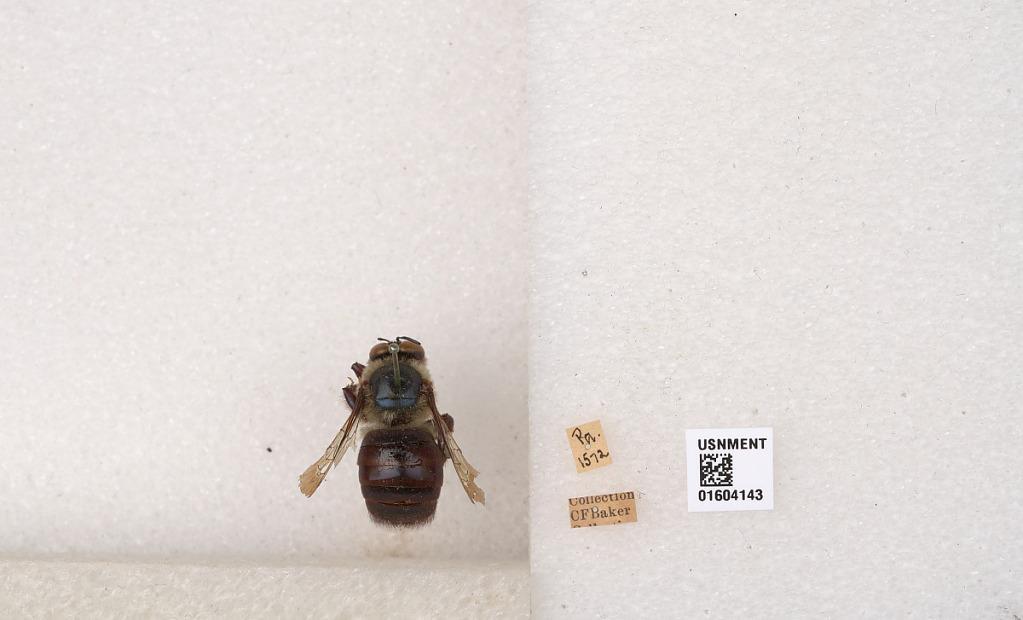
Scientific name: Xylocopa (Xylocopoides) virginica virginica (Linnaeus)